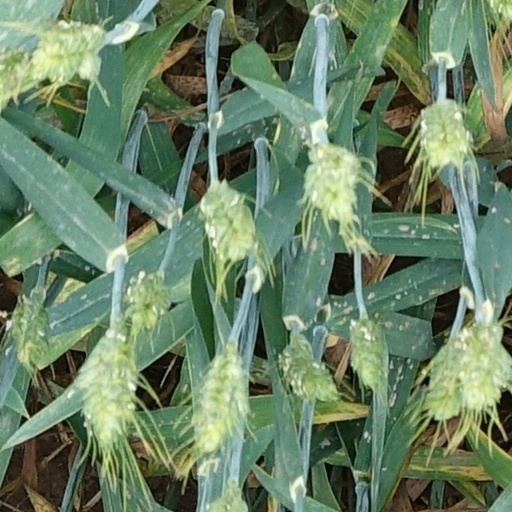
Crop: wheat